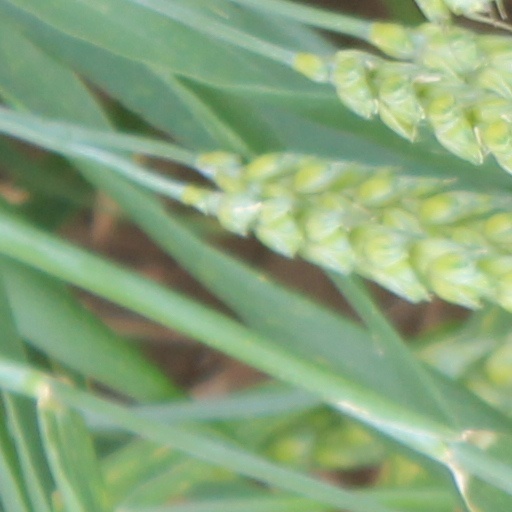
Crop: wheat